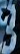
Number: 3